James Bonham

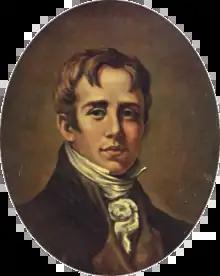
Bonham,

James Butler Bonham (February 20, 1807 – March 6, 1836) was a 19th-century American soldier who died at the Battle of the Alamo during the Texas Revolution. He was a second cousin of William B. Travis and was a messenger of the Battle of the Alamo. His younger brother, Milledge Luke Bonham, was a brigadier general in the Confederate States Army in the American Civil War, and served as Governor of South Carolina from 1862 to 1864.